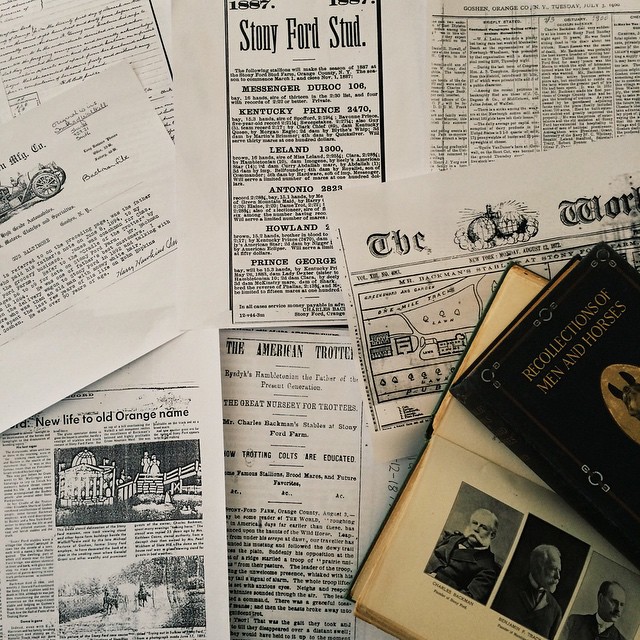
Waste category: paper